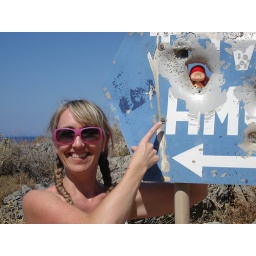
The sign for the beach is the local target practice in Crete!